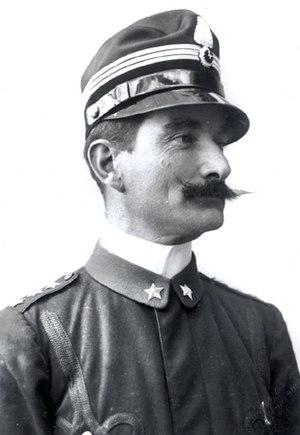
Federico Caprilli, né le 8 avril 1868 à Livourne et mort le 6 décembre 1907 à Pinerolo, est un cavalier italien qui a révolutionné le saut d'obstacles en inventant la position « en équilibre » qui permet de passer un obstacle avec un impact minimal sur le mouvement du cheval.